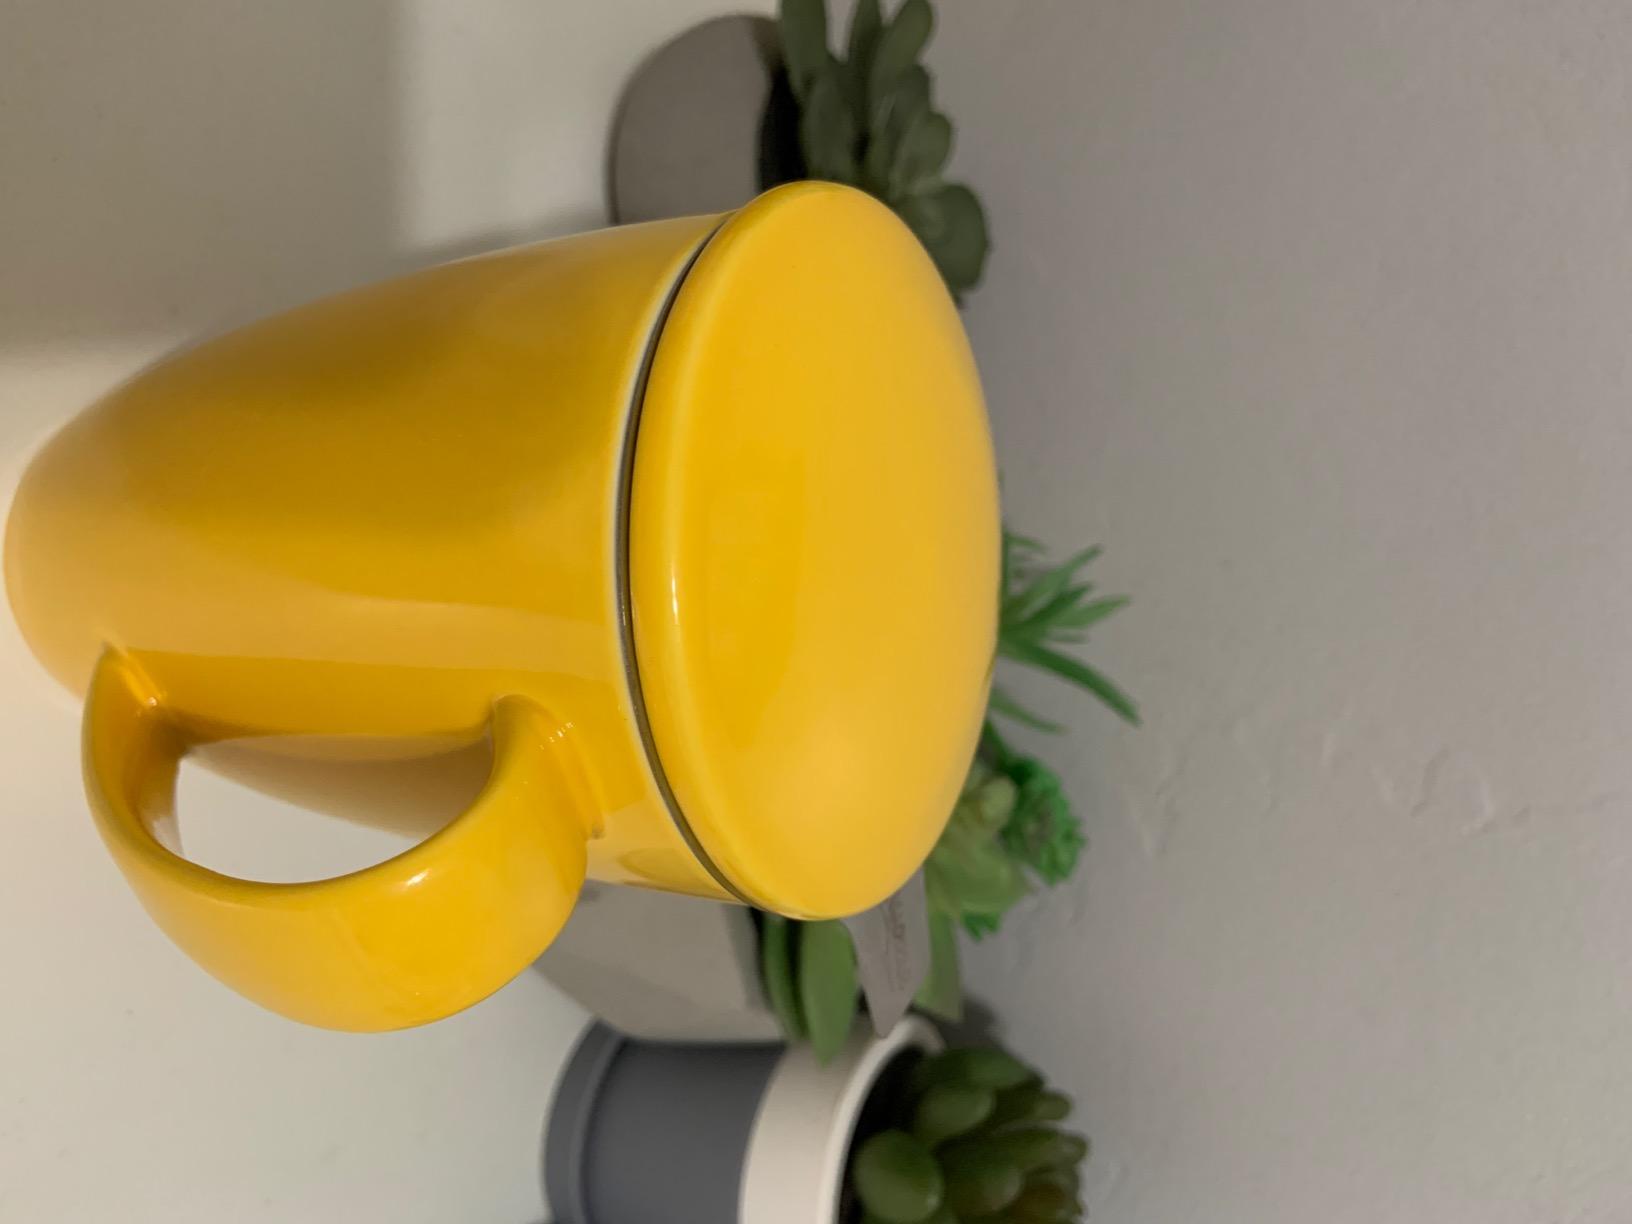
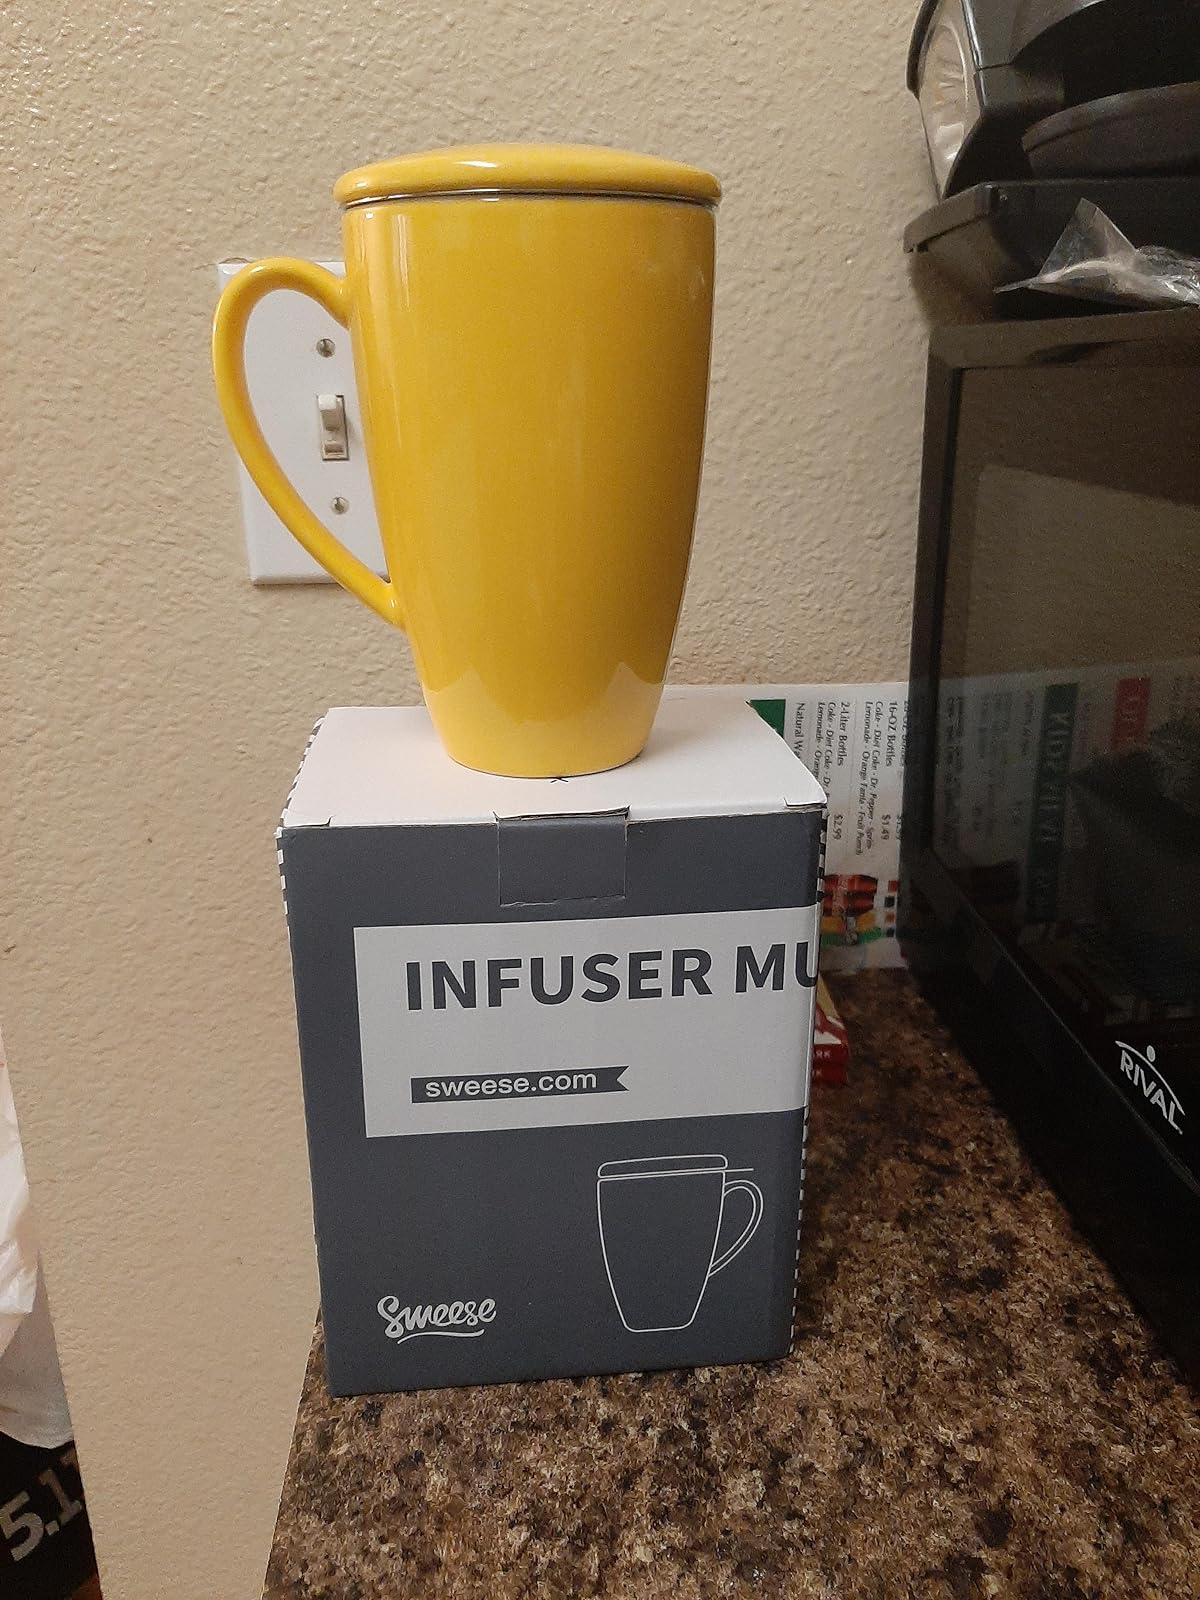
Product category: items_mug
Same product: yes